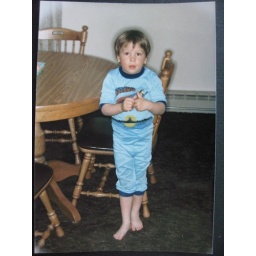
1981. Standing in a dinning room wearing a blue superman outfit pajamas with bare feet.